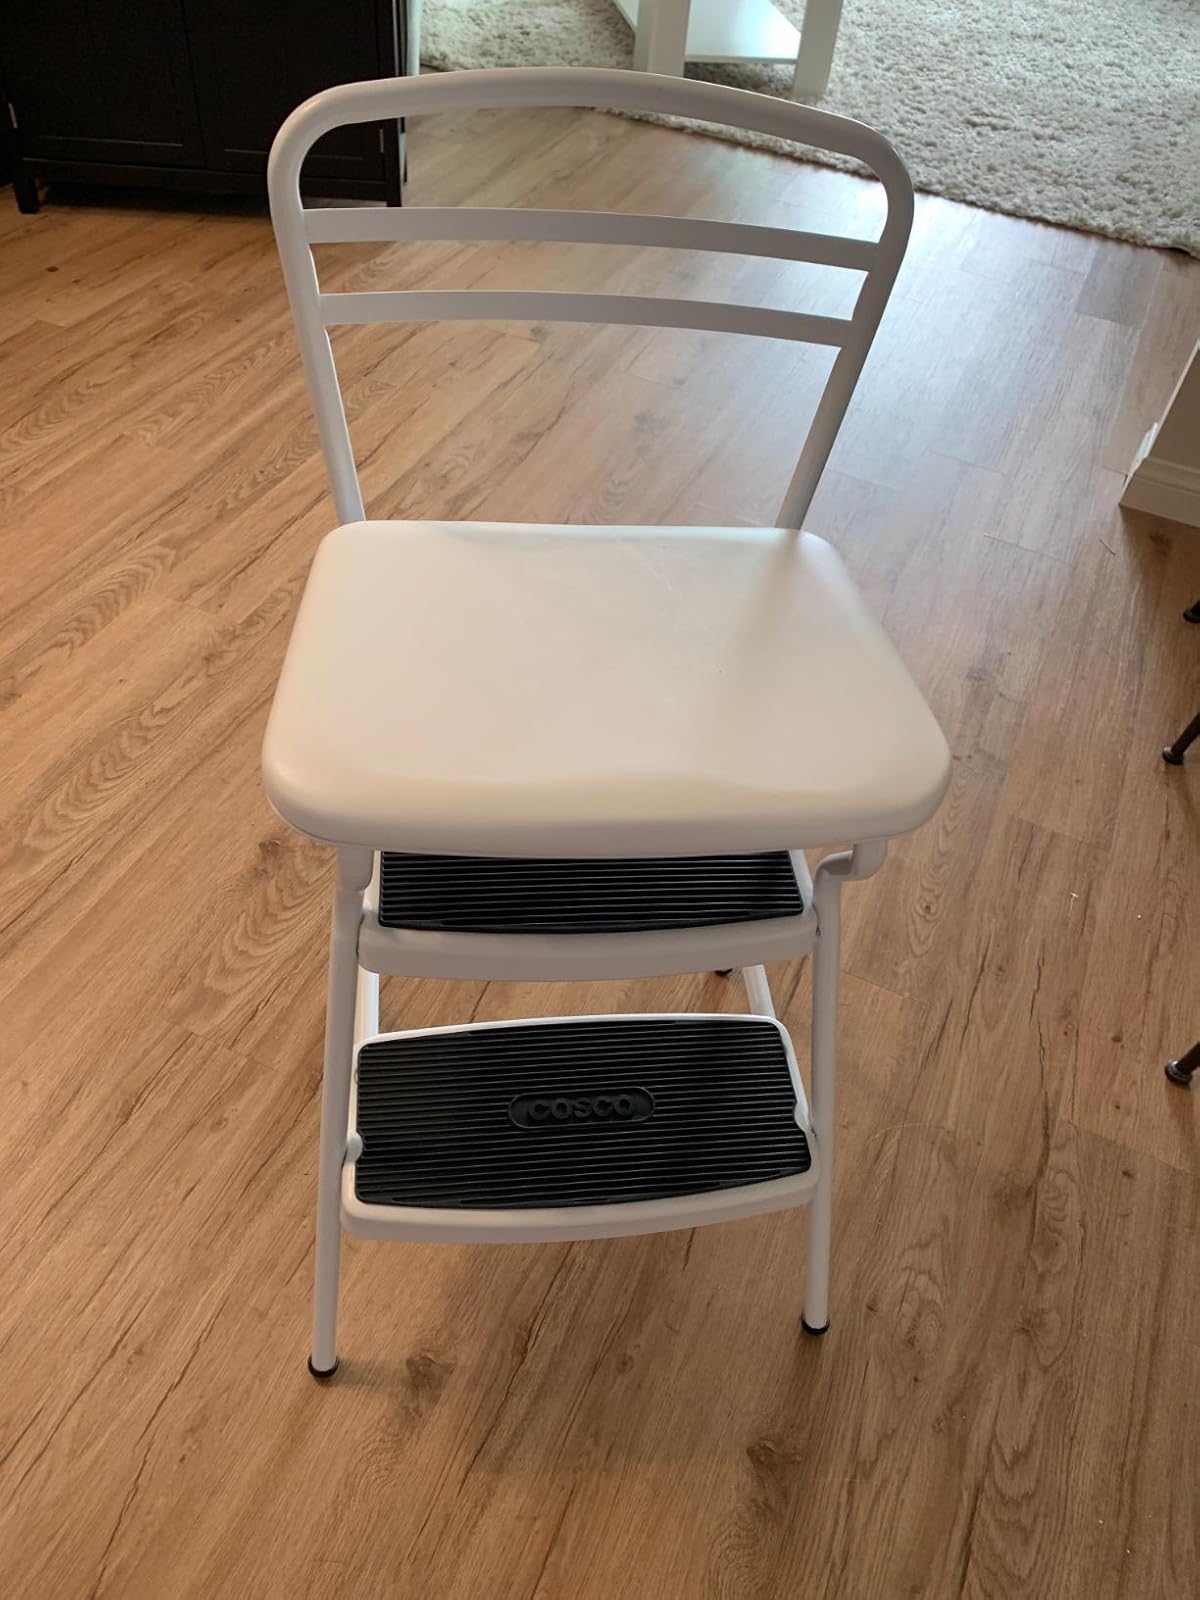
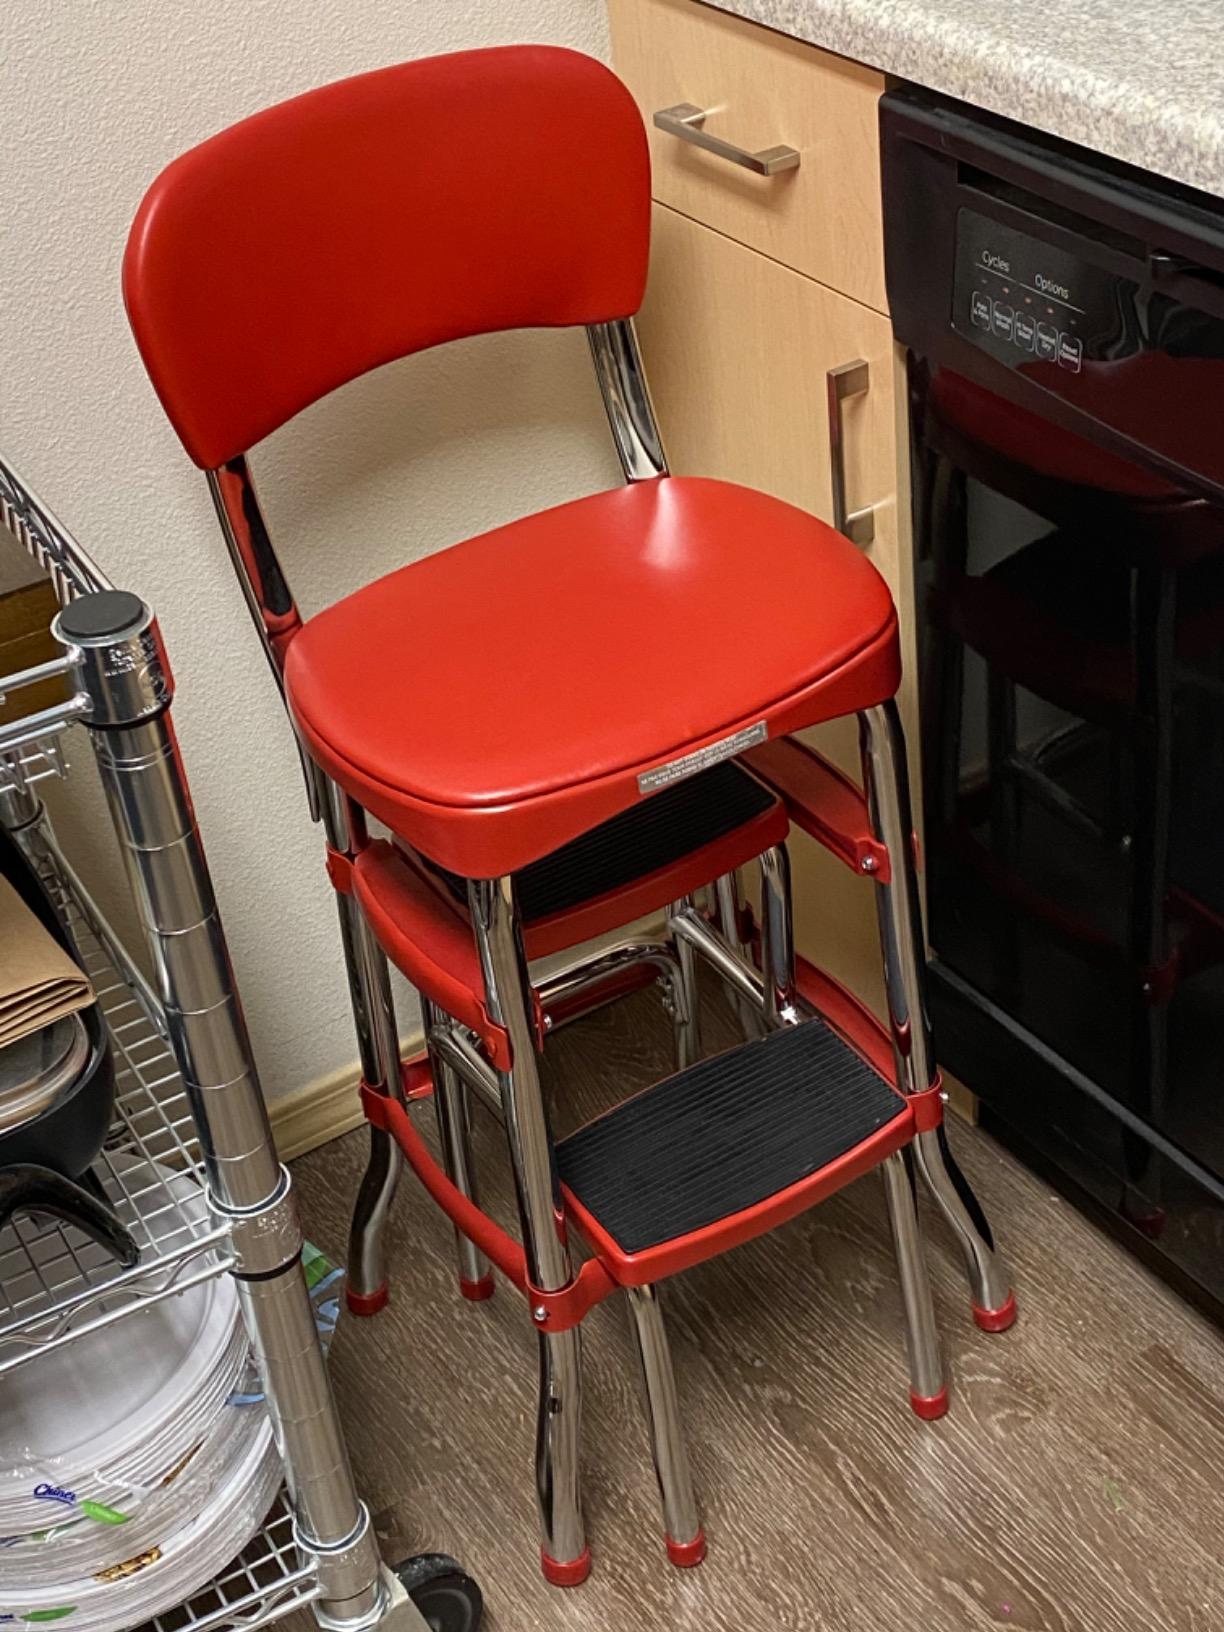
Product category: items_chair
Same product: no